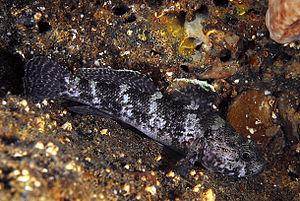
Le Gobie paganel est une espèce de poissons de la famille des Gobiidae.